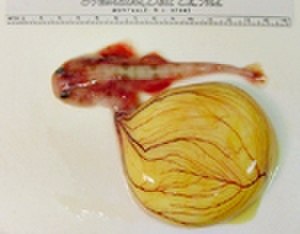
Blommesæk
Blommesæk hos fiskefoster
Blommesækken er en membranøs sæk, hvorfra embryoets blod dannes.